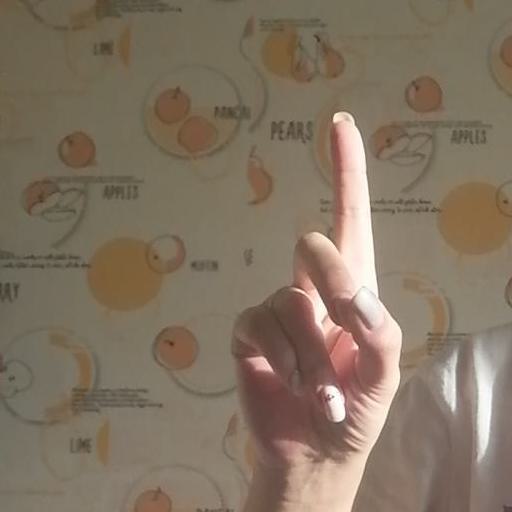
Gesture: one